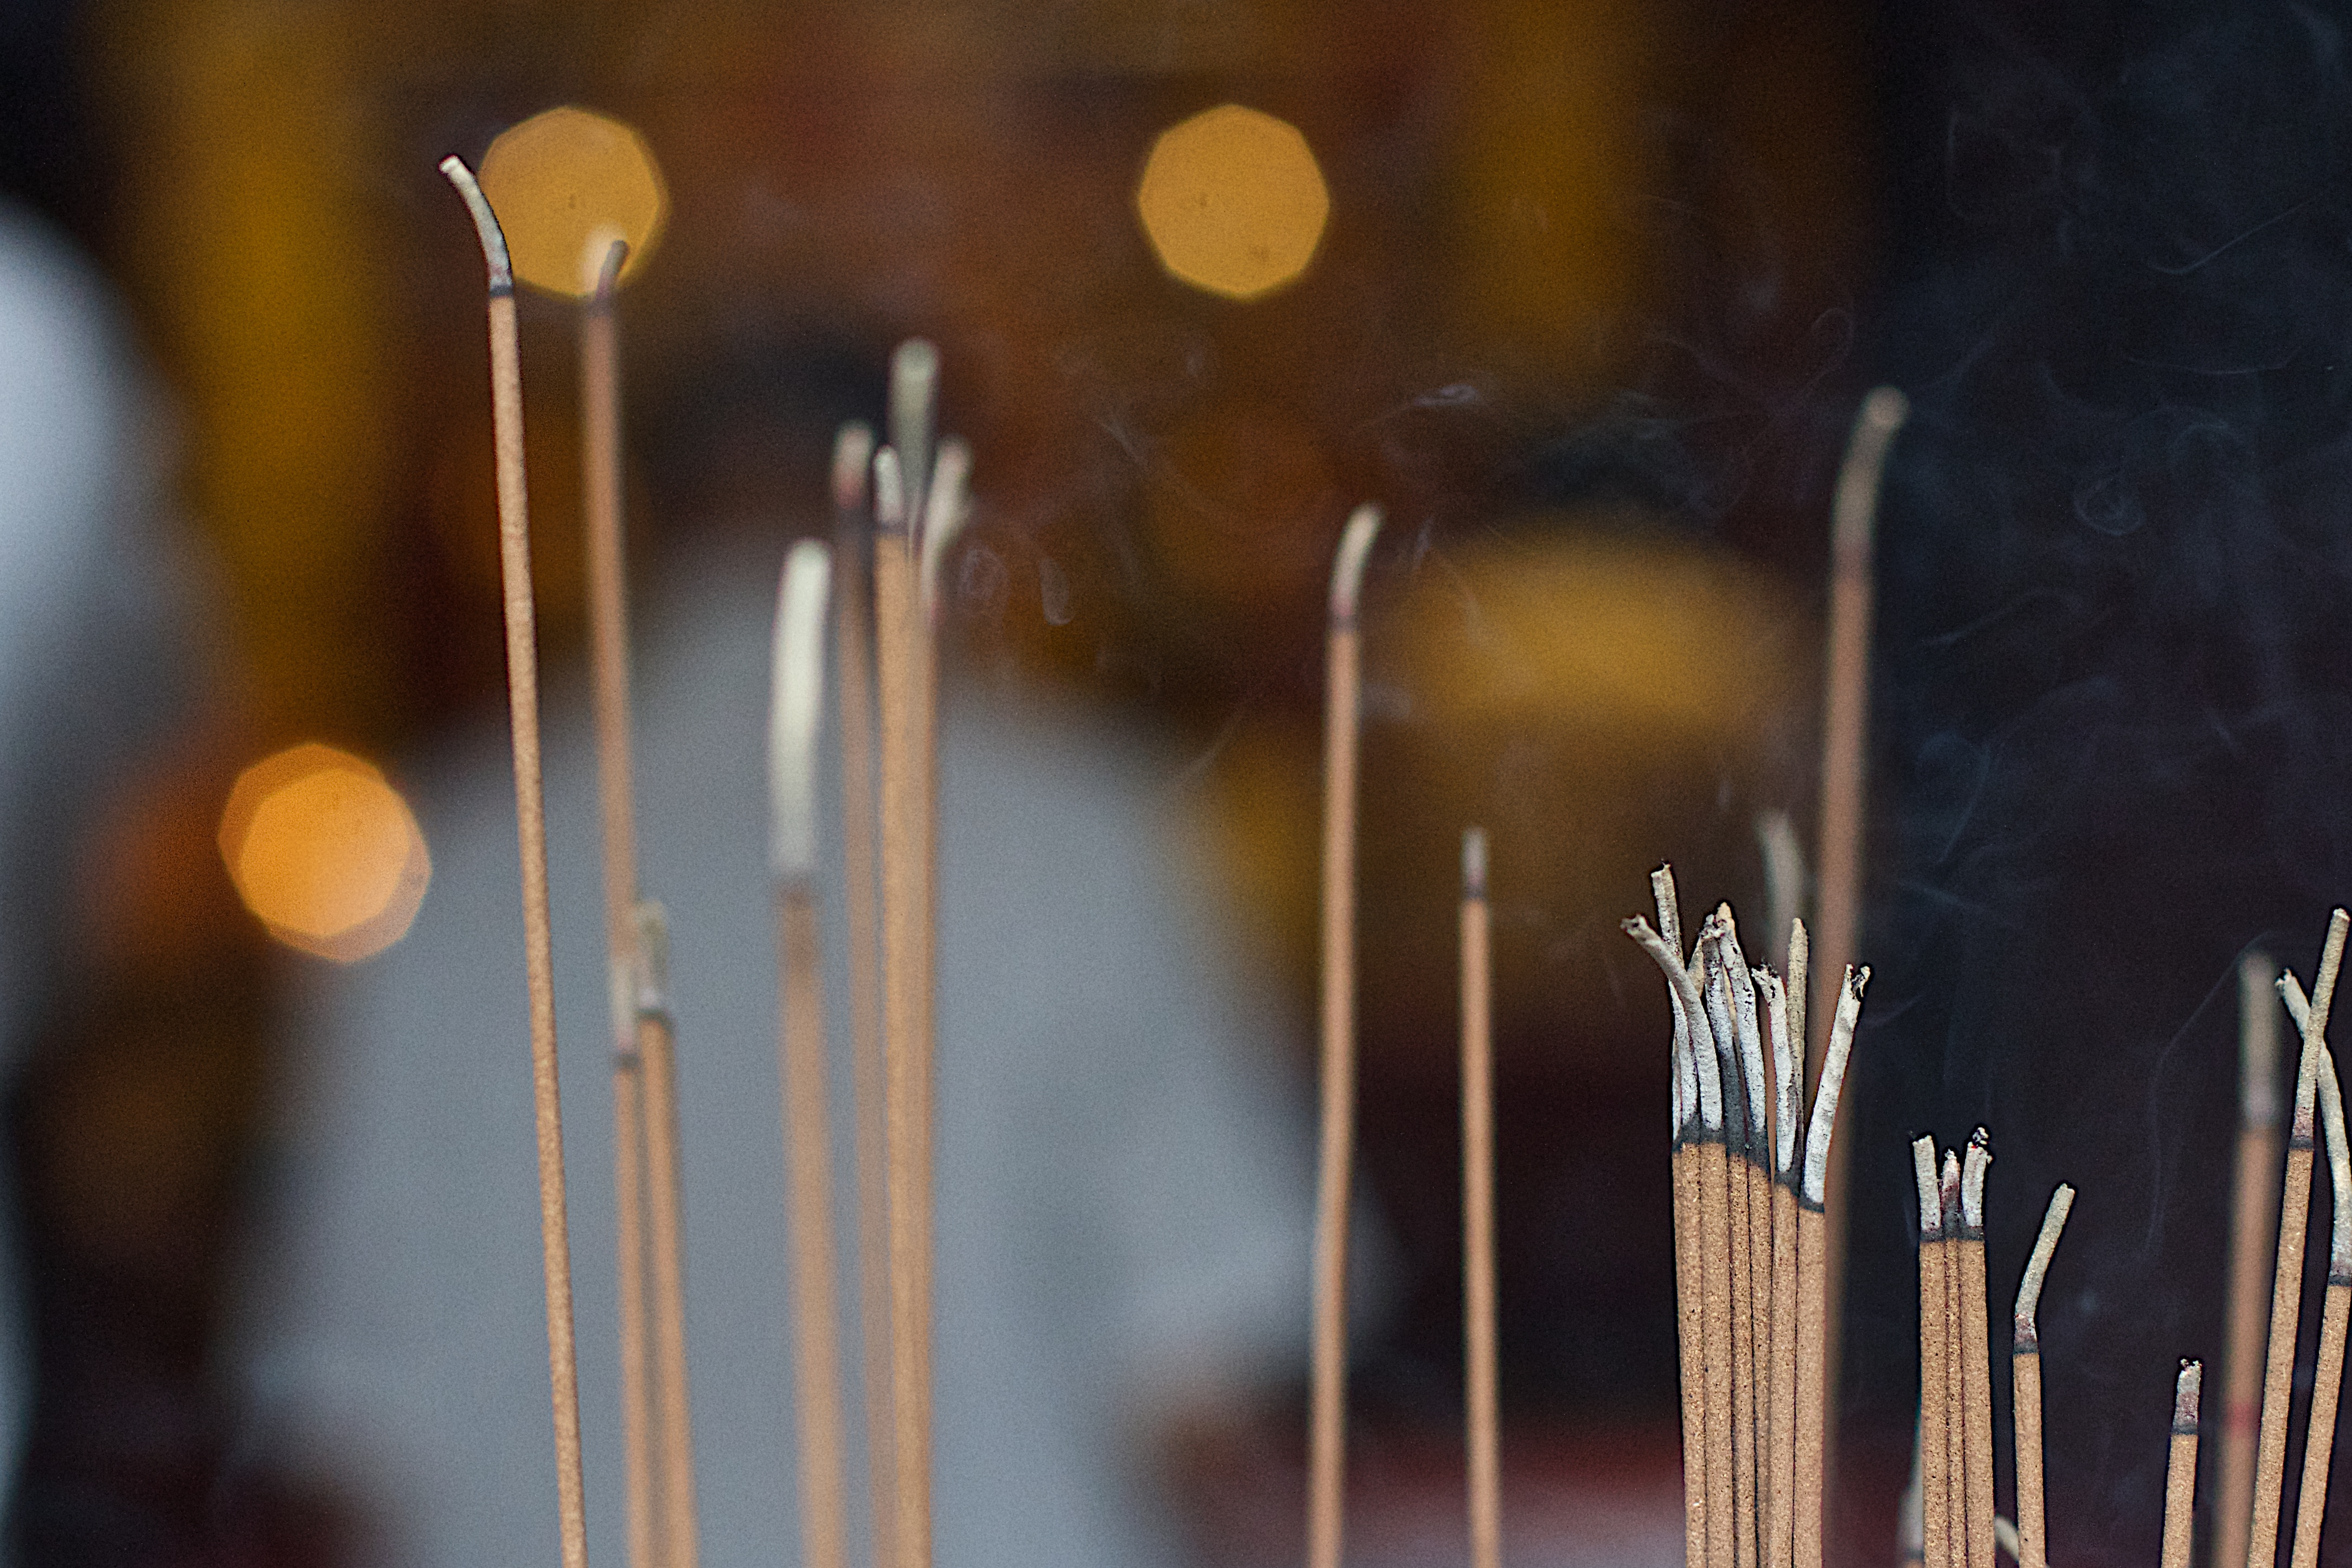
glass, color, lighting